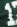
Number: 1